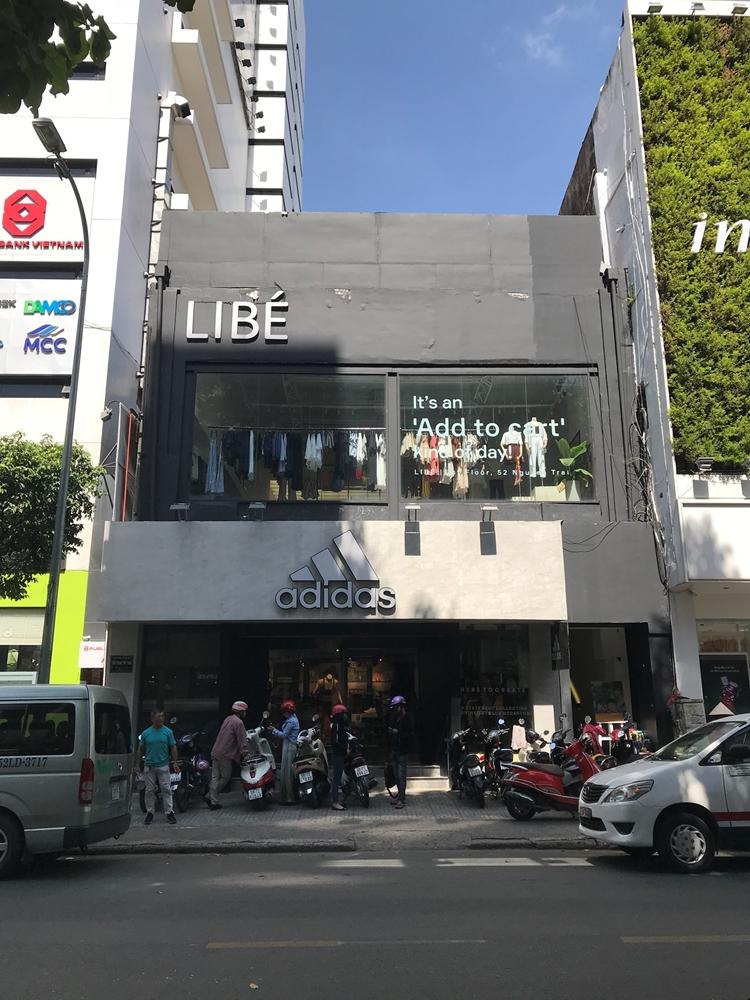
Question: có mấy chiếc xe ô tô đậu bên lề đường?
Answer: có hai chiếc xe ô tô đầu bên lề đường